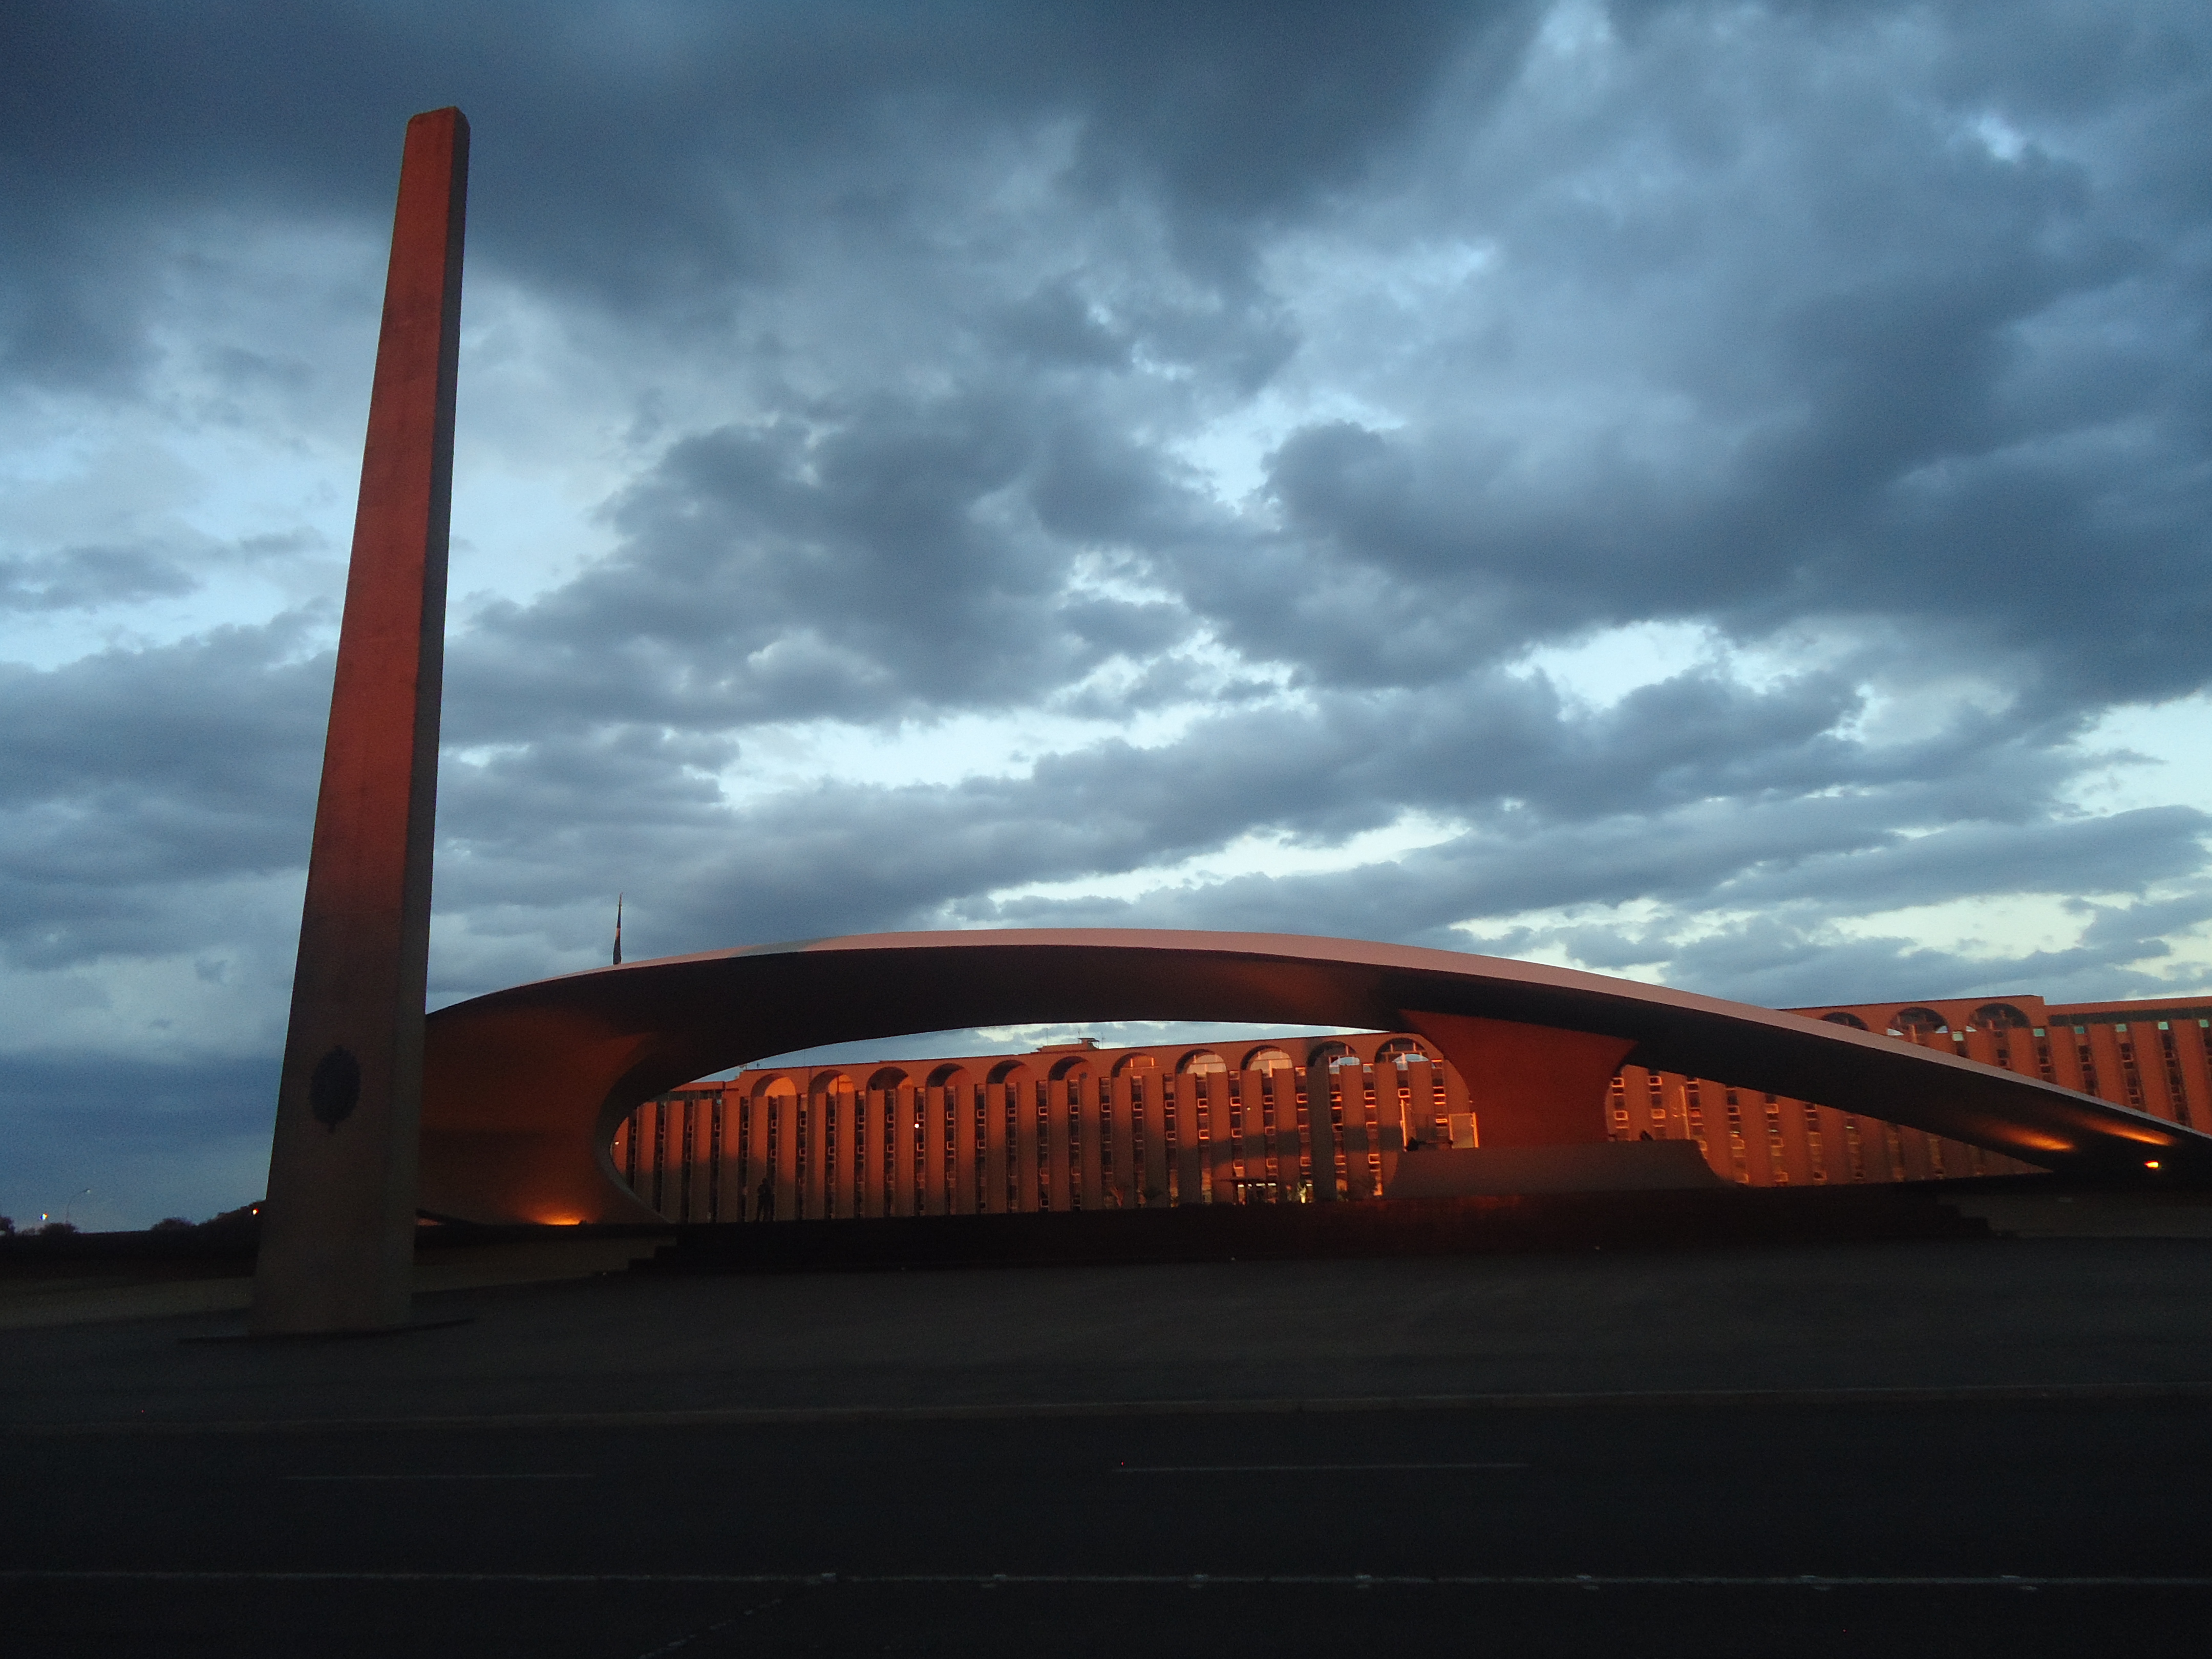
sky, cloud, architecture, structure, fixed link, dusk, dawn, atmosphere, meteorological phenomenon, evening, sunset